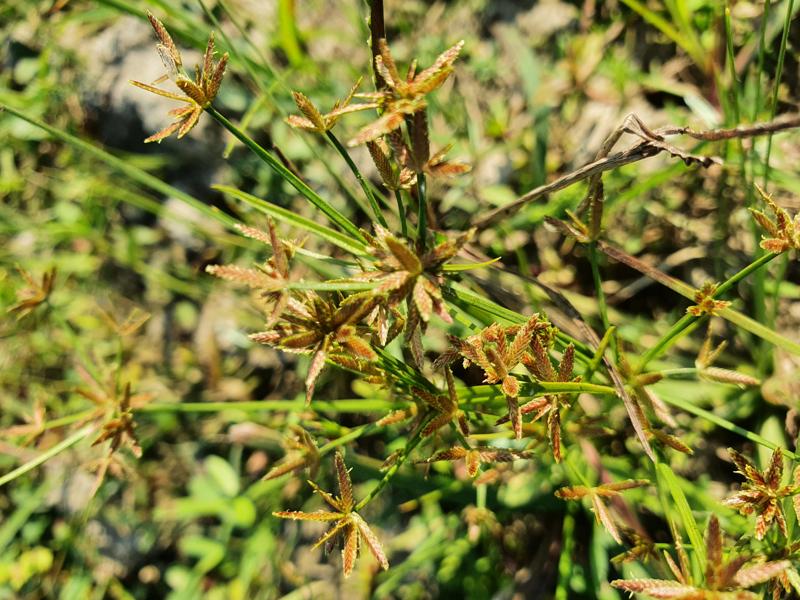
Weed species: Cyperus ochraceus